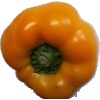
Label: Pepper Yellow 1